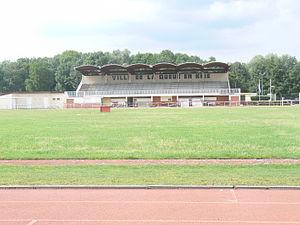
Stade Robert Barrant, La Queue-en-Brie, France
La Queue-en-Brie est une commune française située dans le département du Val-de-Marne, en région Île-de-France.